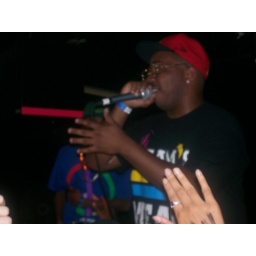
cool kids at the blind pig in ann arbor, mi_8